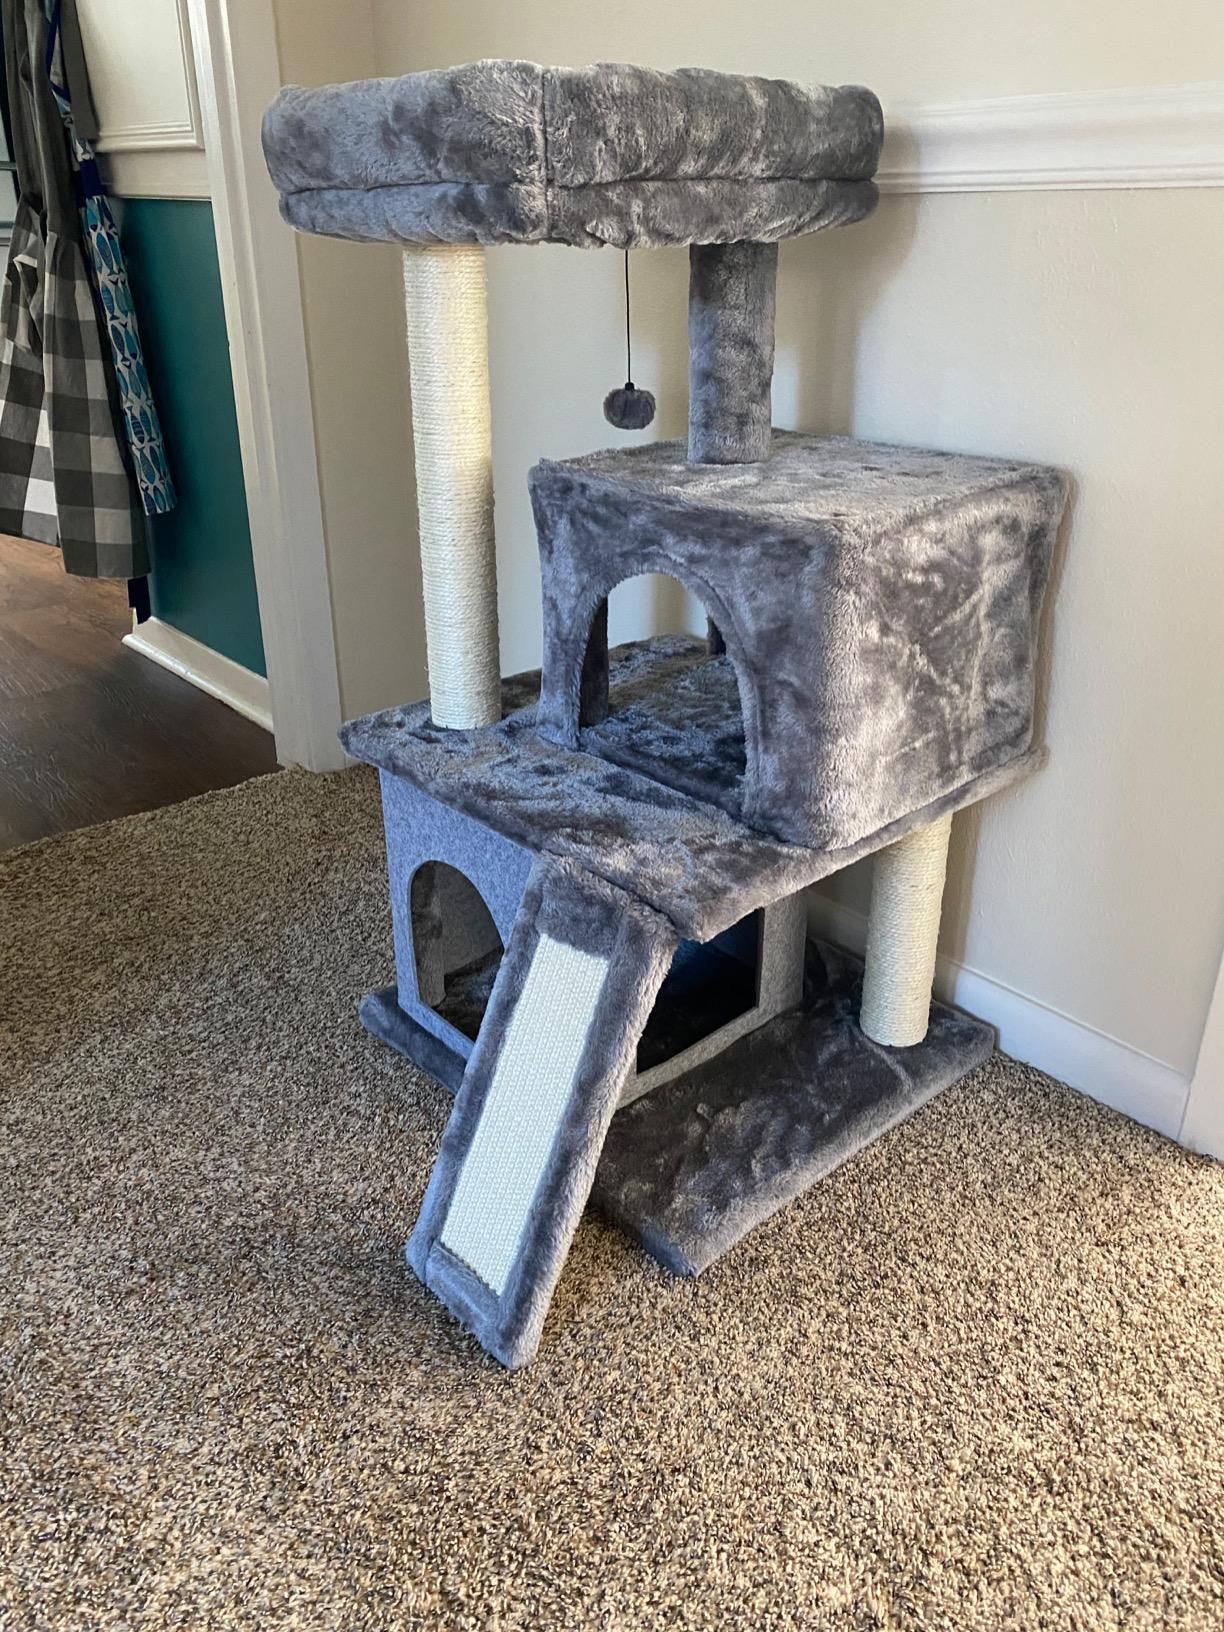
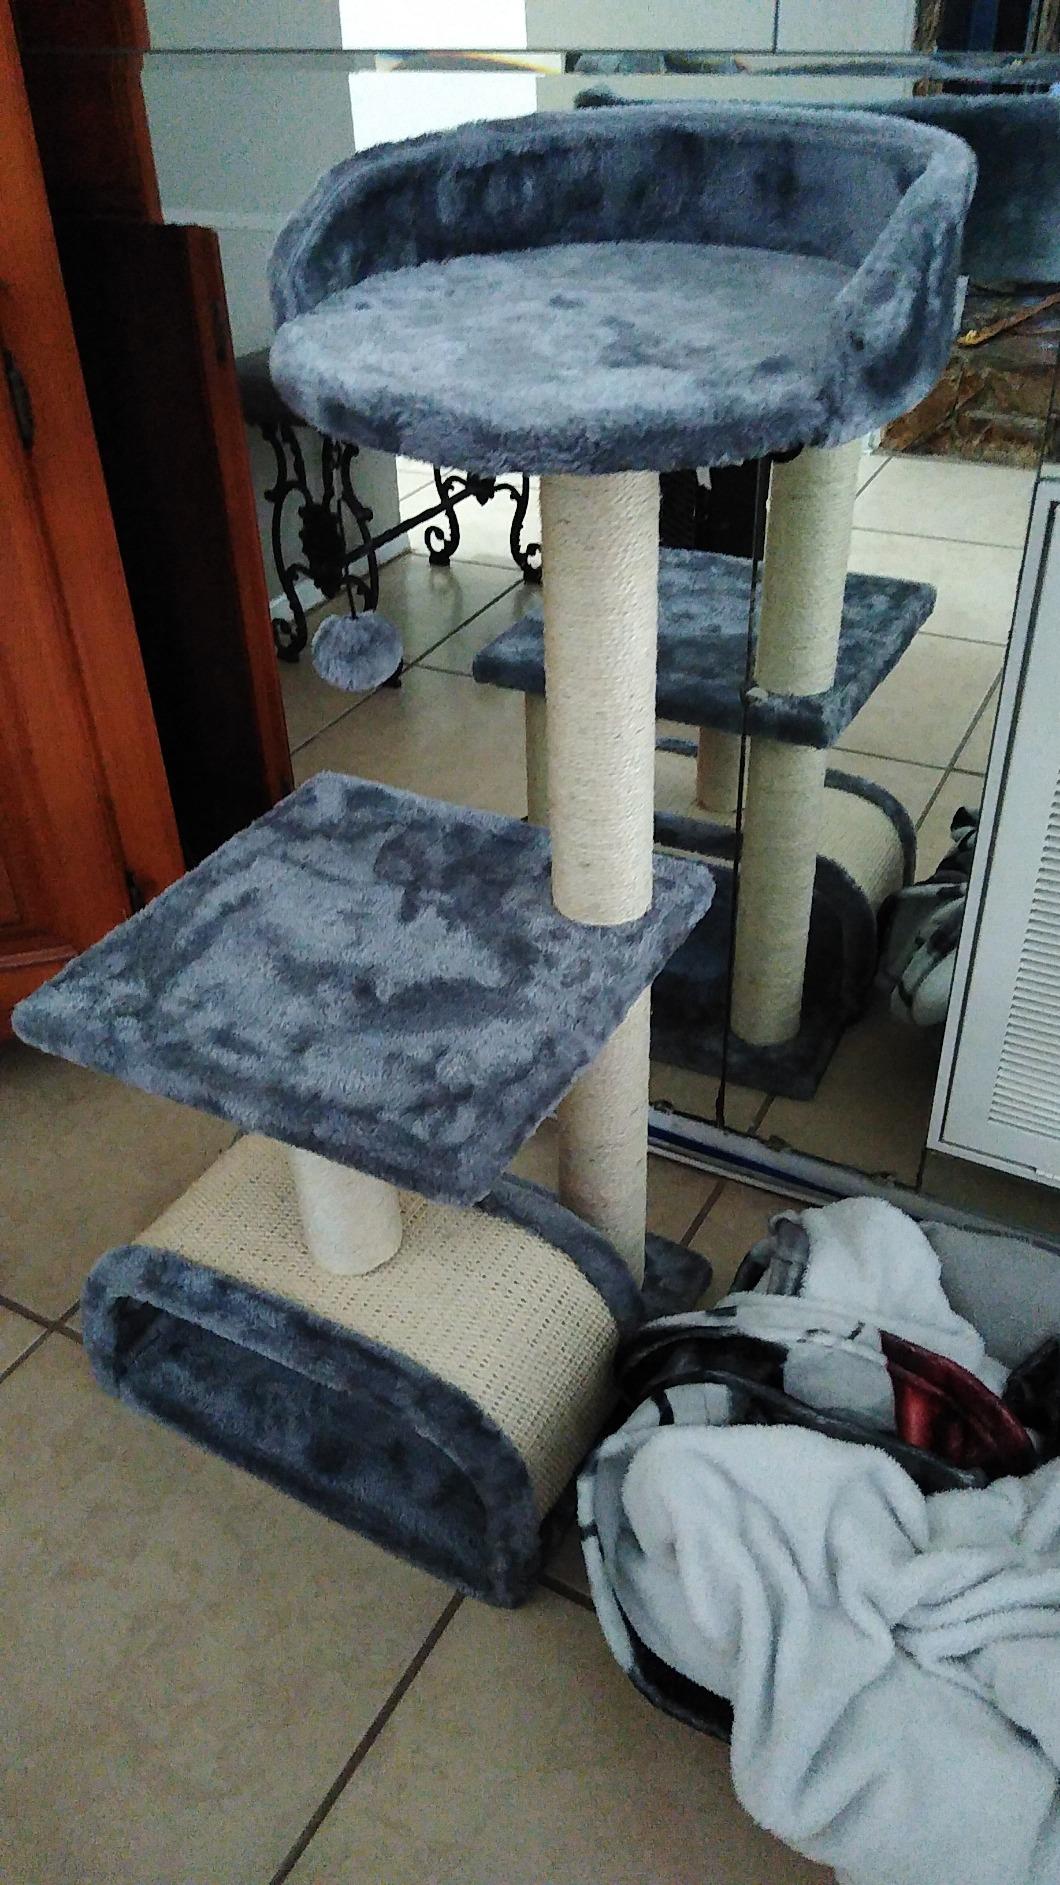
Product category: items_cat tree
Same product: no